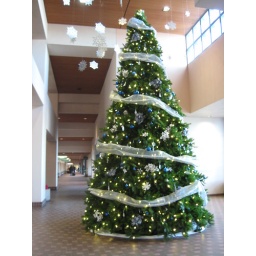
after checking my bag for my flight, i took this picture of the sunports tree in the front